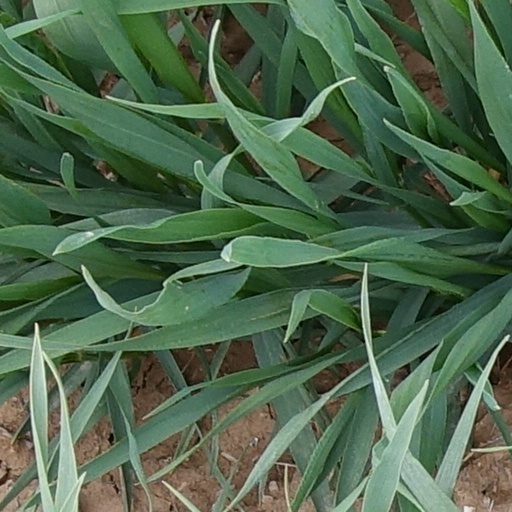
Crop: wheat